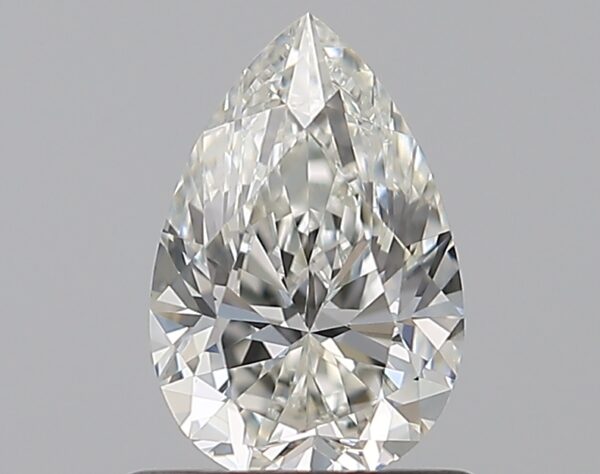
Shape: pear
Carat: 0.7
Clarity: VVS2
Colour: I
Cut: EX
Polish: EX
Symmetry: VG
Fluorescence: N
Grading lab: GIA
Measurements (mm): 7.48 x 4.95 x 3.14